Zeus (DC Comics)

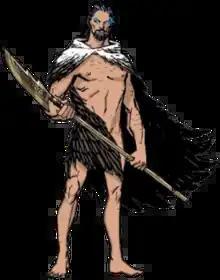
Zeus as he appeared in The New 52 continuity. Art by Cliff Chiang

Zeus is a fictional deity in the DC Comics universe, an interpretation of Zeus from Greek mythology. His appearances are most significant in stories of Wonder Woman (Princess Diana). With the 2011 relaunch of DC Comics dubbed The New 52, Zeus has received a prominent role in the Wonder Woman mythos, as he is now the biological father of Wonder Woman through Hippolyta.